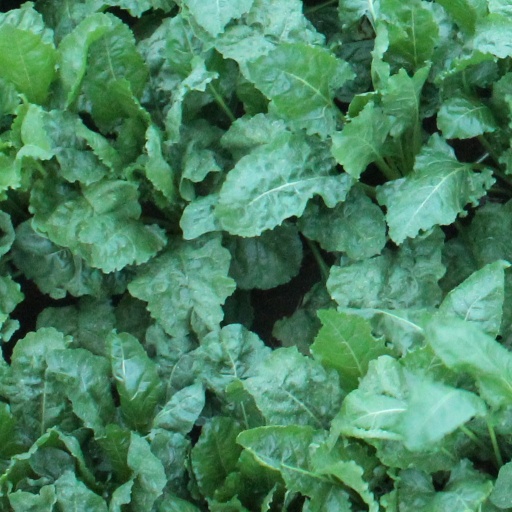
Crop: sugar beet